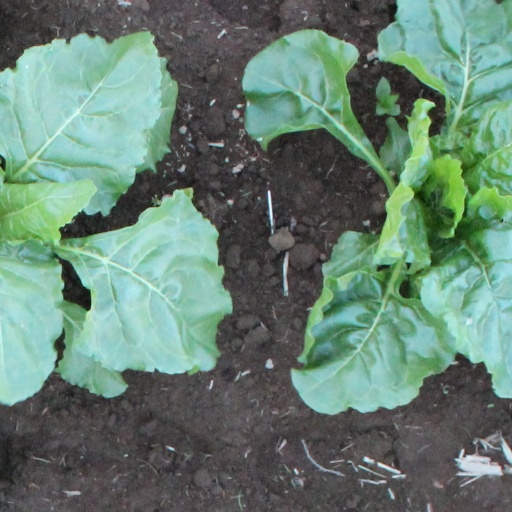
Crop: sugar beet